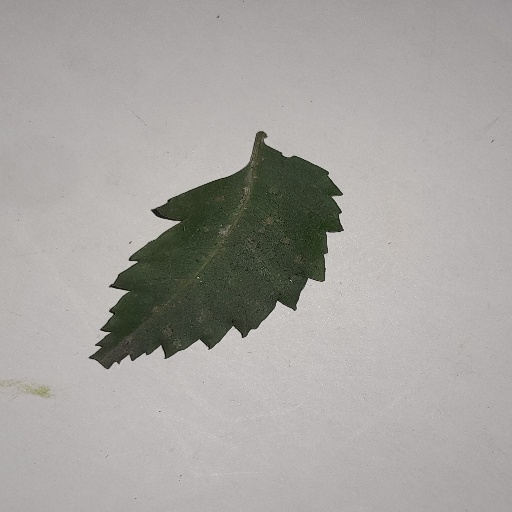
Species: Neem
Leaf condition: Powdery Mildew